Willem Benson

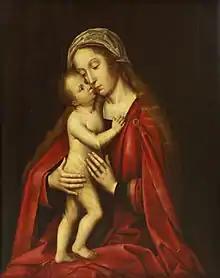
Virgin and child, 1550

He was born in Bruges as the son of Ambrosius Benson, and was the brother of Jan, and the father of Ambrosius II.